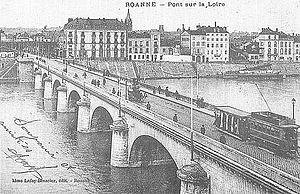
Le Pont sur la Loire (entrée de Roanne en 1909)
Roanne est une commune française située dans le département de la Loire, en région Auvergne-Rhône-Alpes.